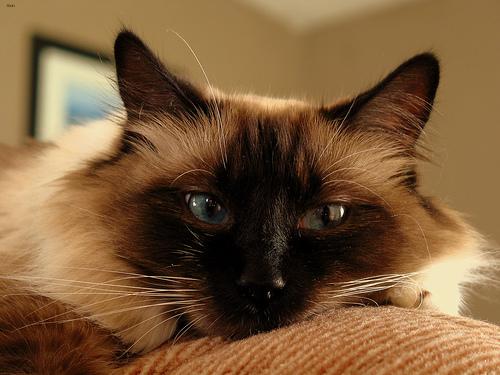
Breed: Birman